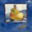
Label: pear